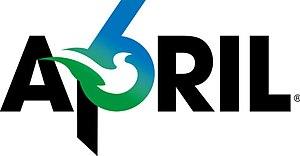
Logo April6.org
Peace and sport, « L'Organisation pour la paix par le sport » est une organisation internationale neutre et indépendante, basée en Principauté de Monaco et placée sous le haut patronage du souverain monégasque Albert II de Monaco. Elle a été créée par le médaillé olympique et champion du monde de pentathlon moderne Joël Bouzou en 2007.